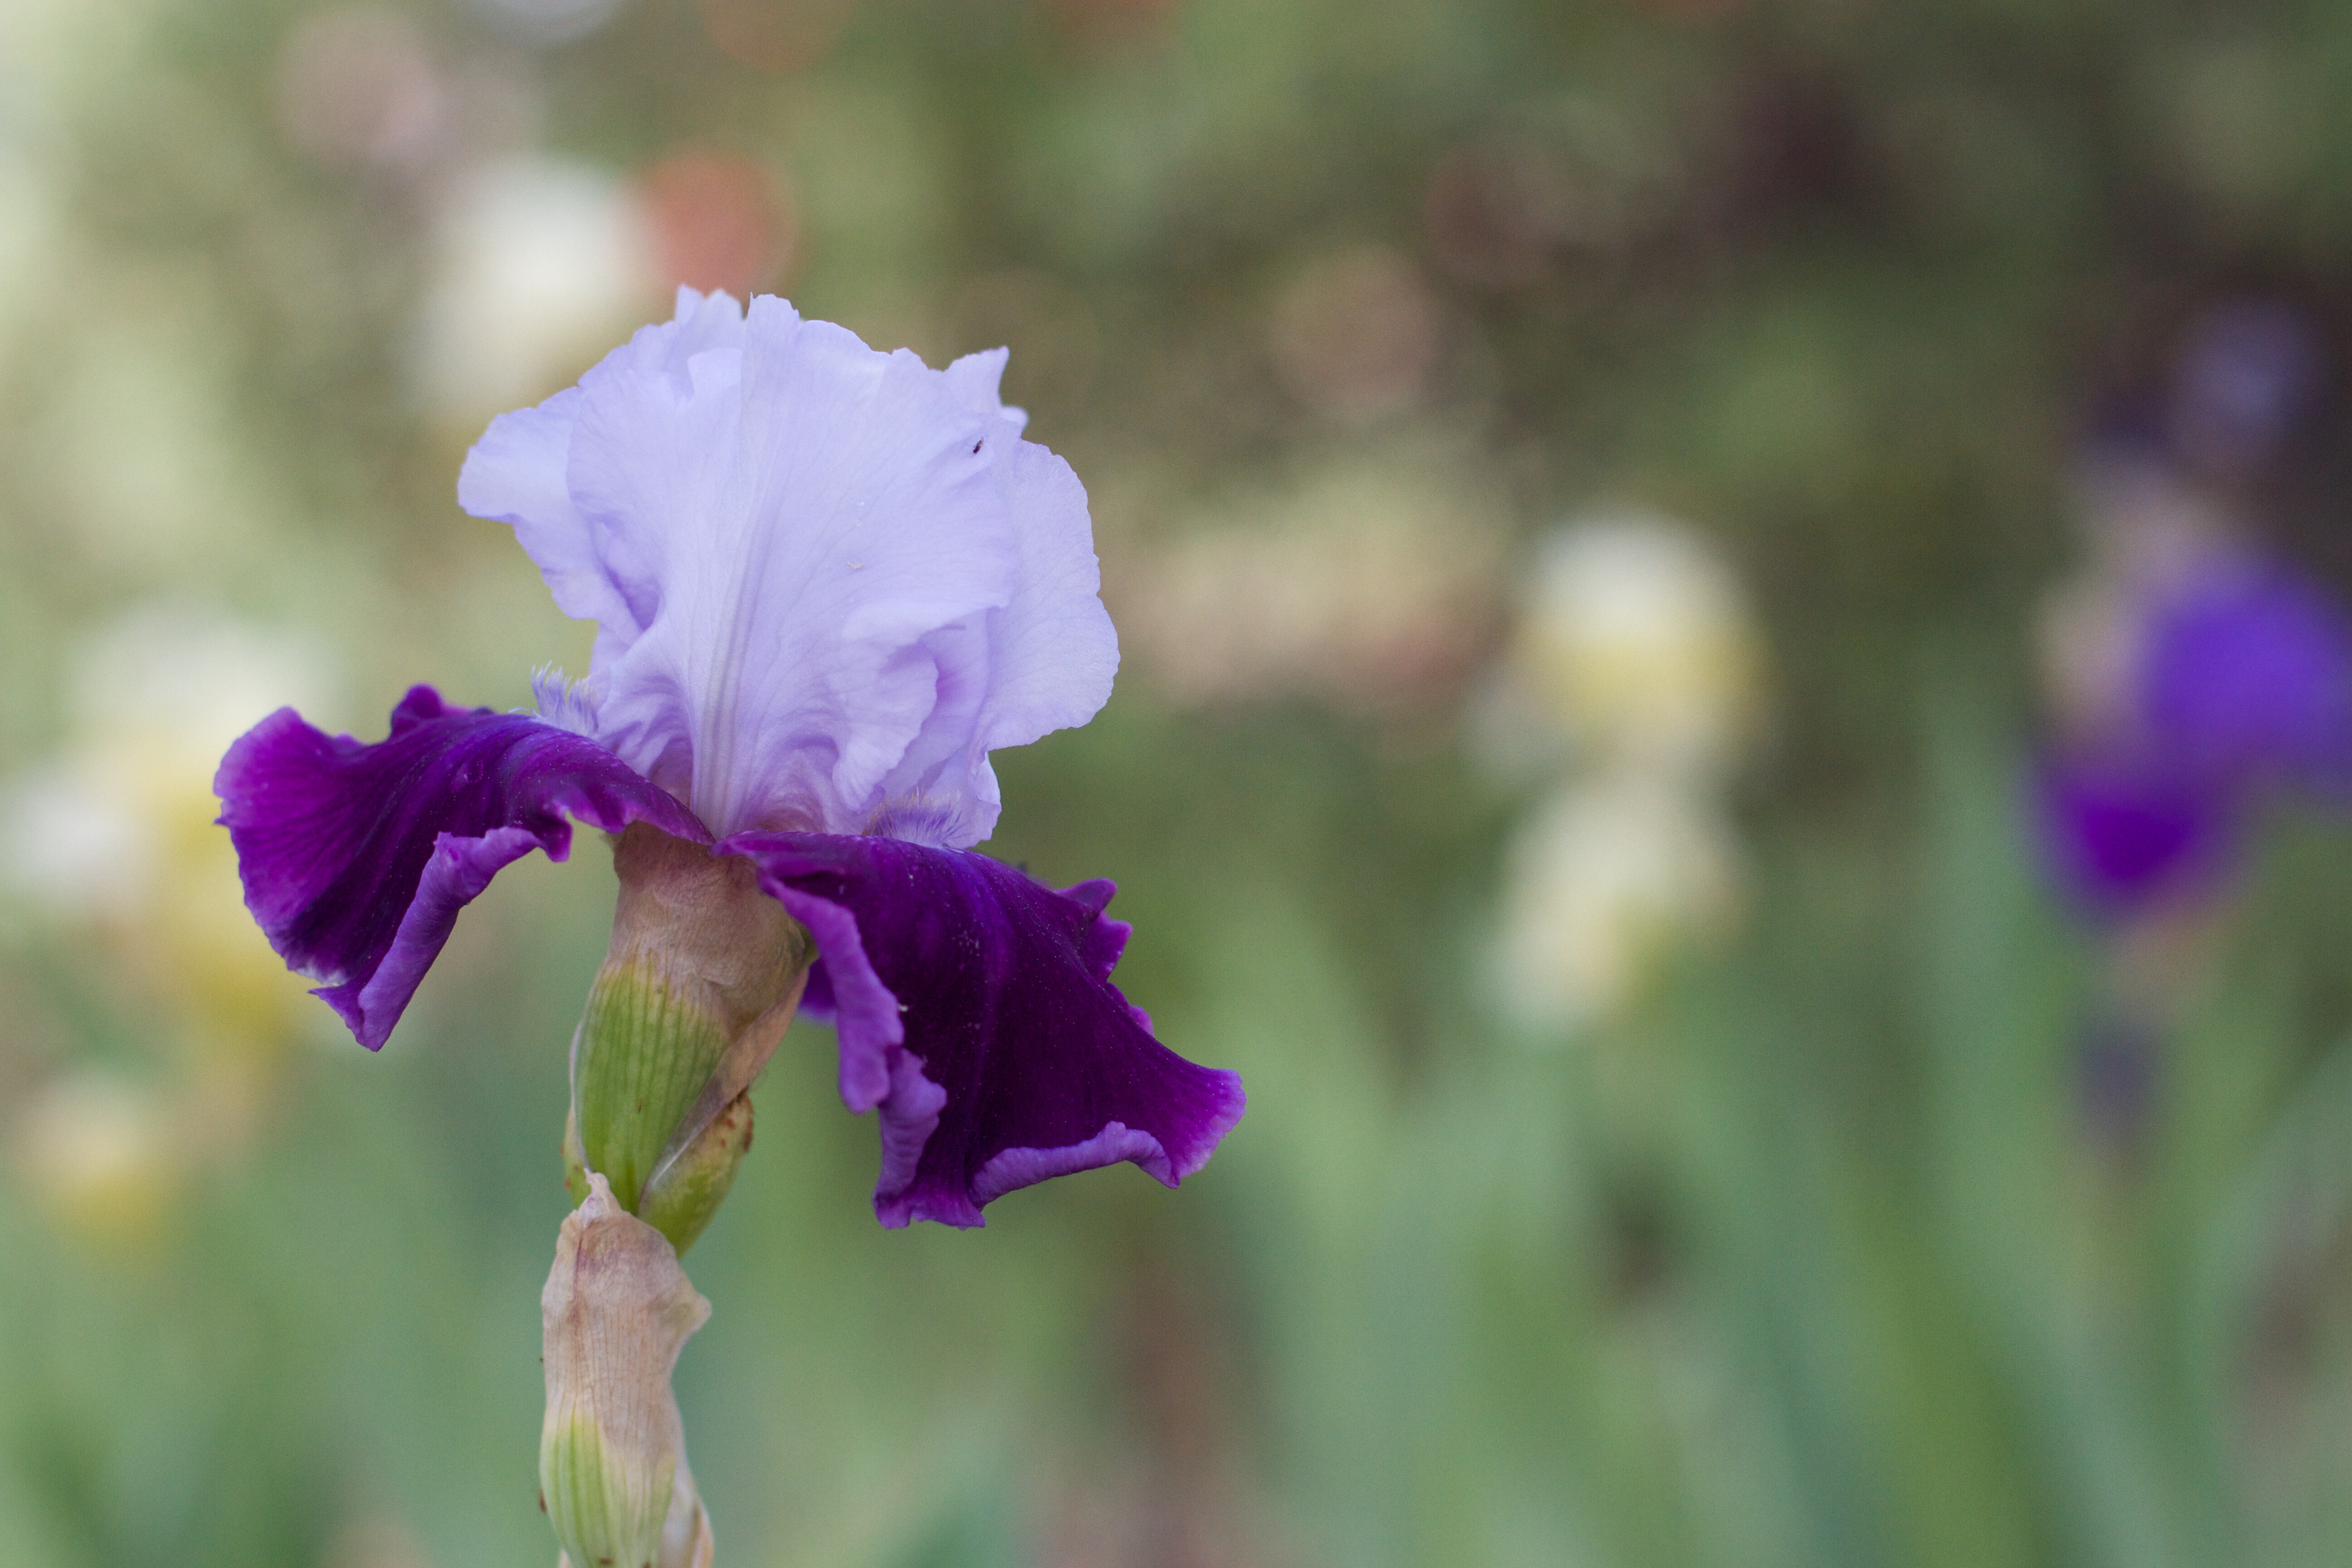
nature, blossom, plant, flower, petal, botany, flora, wildflower, iris, eye, macro photography, flowering plant, plant stem, land plant, violet family, iris family